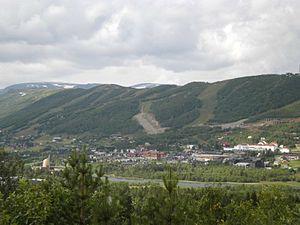
Geilo est une ville norvégienne située dans le comté de Viken à 800 mètres d'altitude et ayant pour principal attrait une station de ski.